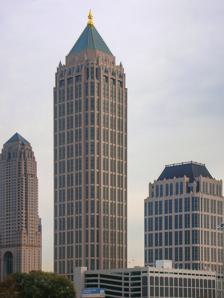
Building: One Atlantic Center
Country: United States of America
Year built: 1987
Skyscraper in Atlanta, Georgia One Atlantic Center One Atlantic Center location in Midtown Atlanta Alternative names IBM Tower General information Type Commercial offices Location 1201 West Peachtree Street Atlanta Coordinates 33°47′13″N 84°23′14″W / 33.786944°N 84.387222°W / 33.786944; -84.387222 Construction started 1986 Completed 1987 Owner AC Property Owner LP Management AC Property Owner LP Height Roof 250 m (820 ft) Technical details Floor count 50 Floor area 1,098,705 sq ft (102,073.0 m 2 ) Lifts/elevators 24 Design and construction Architect(s) Johnson / Burgee Architects Heery International , Inc. Developer Prentiss Properties Main contractor The Beck Group Website www .1ac .com References One Atlantic Center , also known as IBM Tower , is a skyscraper located in Midtown Atlanta , Georgia . It is the third tallest building in Atlanta . History It is the third-tallest in Atlanta , reaching a height of 820 feet (250 m) with 50 stories of office space with a total building area of 1,187,676 sq.ft. When the slender concrete core was completed in October 1986, it was the tallest slipformed skyscraper in the country. It was completed in 1987 and remained the tallest building in Atlanta until 1992, when it was surpassed by the Bank of America Plaza , which was built on the northern edge of Downtown adjacent to Midtown. It was also the tallest building in the southeastern U.S. at the time of completion, surpassing the Southeast Financial Center in Miami . In the 1990s, IBM, along with other large corporations, changed financial focus to leverage assets and decrease real estate holdings. IBM sold this property, along with others. Design The building was commissioned by Prentiss Properties as a southeastern headquarters for IBM , a company responsible for many notable skyscrapers of the 1980s. A local and well known engineer, Blake Van Leer, was the lead engineer for the project. Van Leer worked on most of the major skyline projects in the area during the 70s and 80s. Aside from introducing Atlanta to the postmodern architectural idiom of the 80s, this tower is notable for essentially creating what is now the Midtown commercial district.  Located at the then-remote corner of 14th and West Peachtree Street over a mile from Downtown , this building nevertheless opened nearly fully occupied and thus attracted developers to Midtown. Architecture The design of the building was influenced by the Tribune Tower in Chicago, which is most evident in the base of the building as well as the main body. The building's exterior is clad in pink Spanish granite and culminates in a copper pyramidal top with a gold peak. The design includes gothic flourishes, most noticeably below the copper top of the building. At night the peak and ridges along the top are illuminated brightly, creating a glowing effect. Other phases It was joined in 2001 by the much shorter Regions Plaza building, which bears similar postmodern design and was constructed across the street as the second phase of the Atlantic Center development.  Atlantic Center Plaza's design and architecture are so similar that it has affectionately become known in Atlanta as the "Mini Me" building, named after the comical dwarfish clone of Dr. Evil in the Austin Powers movies. Development One Atlantic Center was designed by Johnson/Burgee Architects . As associate architect, Heery International , Inc. produced the contract documents.  Both Atlantic Center Towers were constructed by HCBeck, now known as The Beck Group . Major tenants Alston & Bird RSM Global Carlton Fields Bryan Cave DLA Piper Duff & Phelps Korn Ferry International Equifax JAMS FTI Consulting KPMG See also List of tallest buildings in Atlanta List of tallest buildings in the United States References